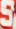
Number: 5